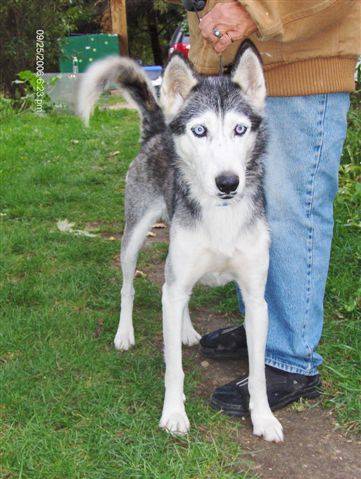
Label: dog